Charles Edwin Wilbour

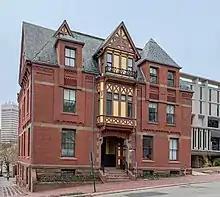
Wilbour Hall at Brown University

The Wilbour Library of Egyptology in the Brooklyn Museum is named for him as are Wilbour Hall and the Charles Edwin Wilbour Professorship at Brown University.